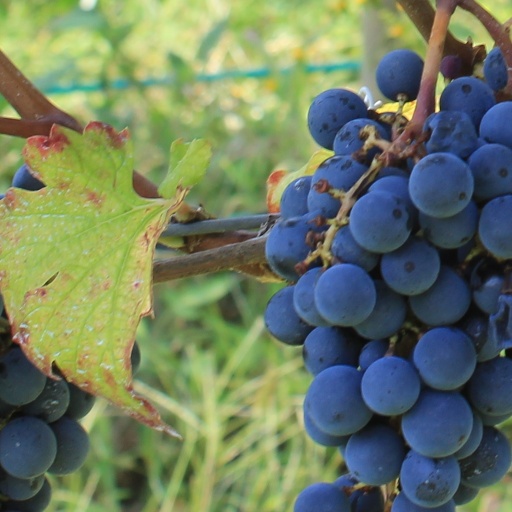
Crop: grape